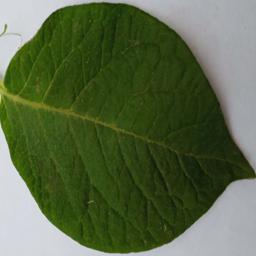
Label: Potato___Healthy